Muriel Window

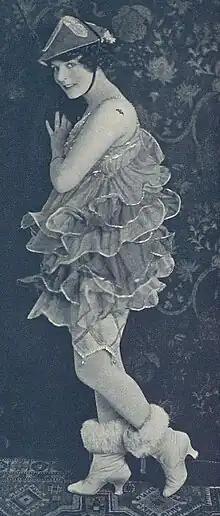
Muriel Window, from a 1916 publication

Muriel Inetta Window Turnley (February 16, 1892 – August 29, 1965) was an American actress, singer, vaudeville performer, Ziegfeld Girl, and businesswoman.